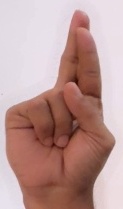
ASL sign: R